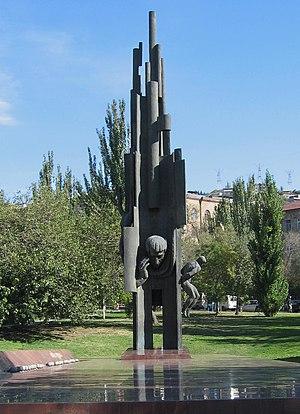
La liste de statues d'Erevan regroupe l'ensemble des statues de la ville d'Erevan en Arménie. Cette liste se veut aussi exhaustive que possible.